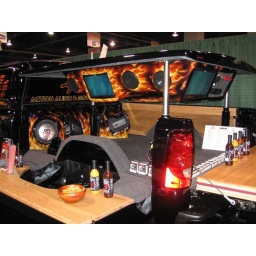
All this entertainment is hidden in the truck bed until it opens up for the big party.